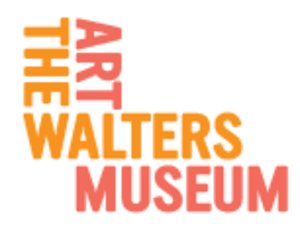
Le Walters Art Museum, situé à Baltimore dans le Maryland aux États-Unis, est un musée qui propose une collection d'art privée ouverte au public.